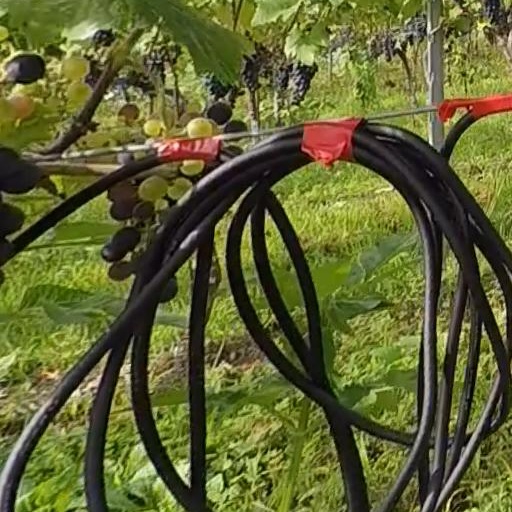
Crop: grape